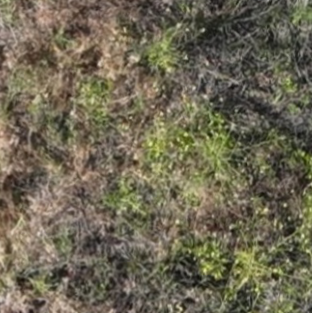
Month: july